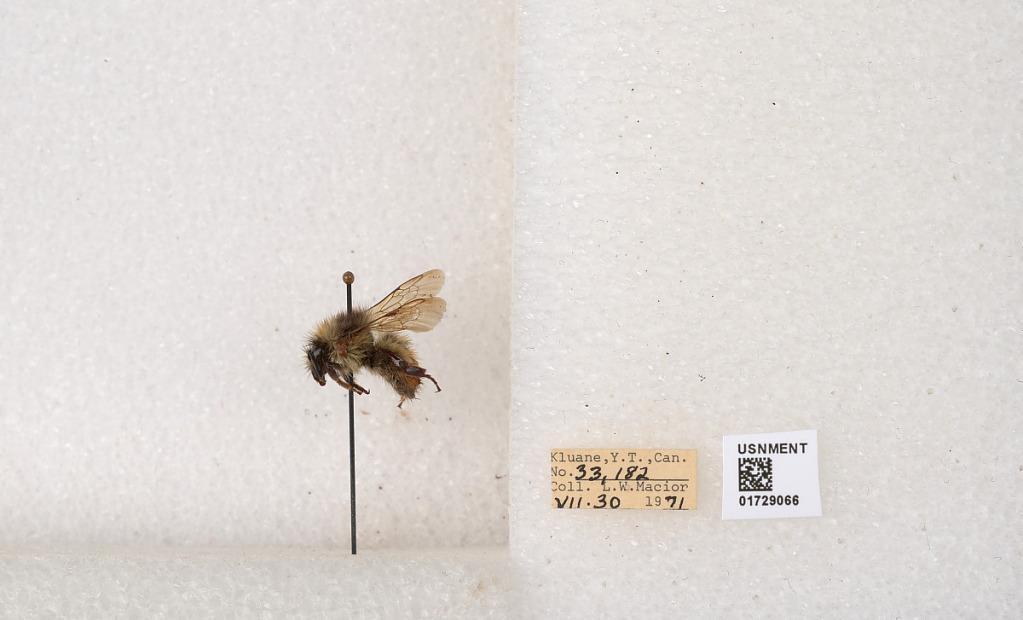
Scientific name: Bombus flavifrons Cresson
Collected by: L. Macior
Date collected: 1971-7-30
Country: Canada
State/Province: Yukon Territory
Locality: Kluane National Park and Reserve
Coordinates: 60.7493, -139.504